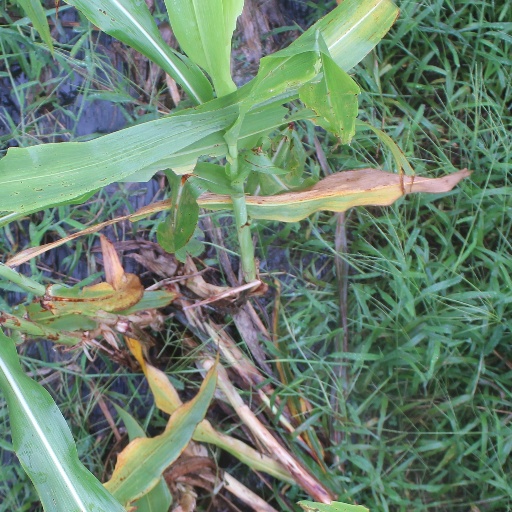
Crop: sorghum